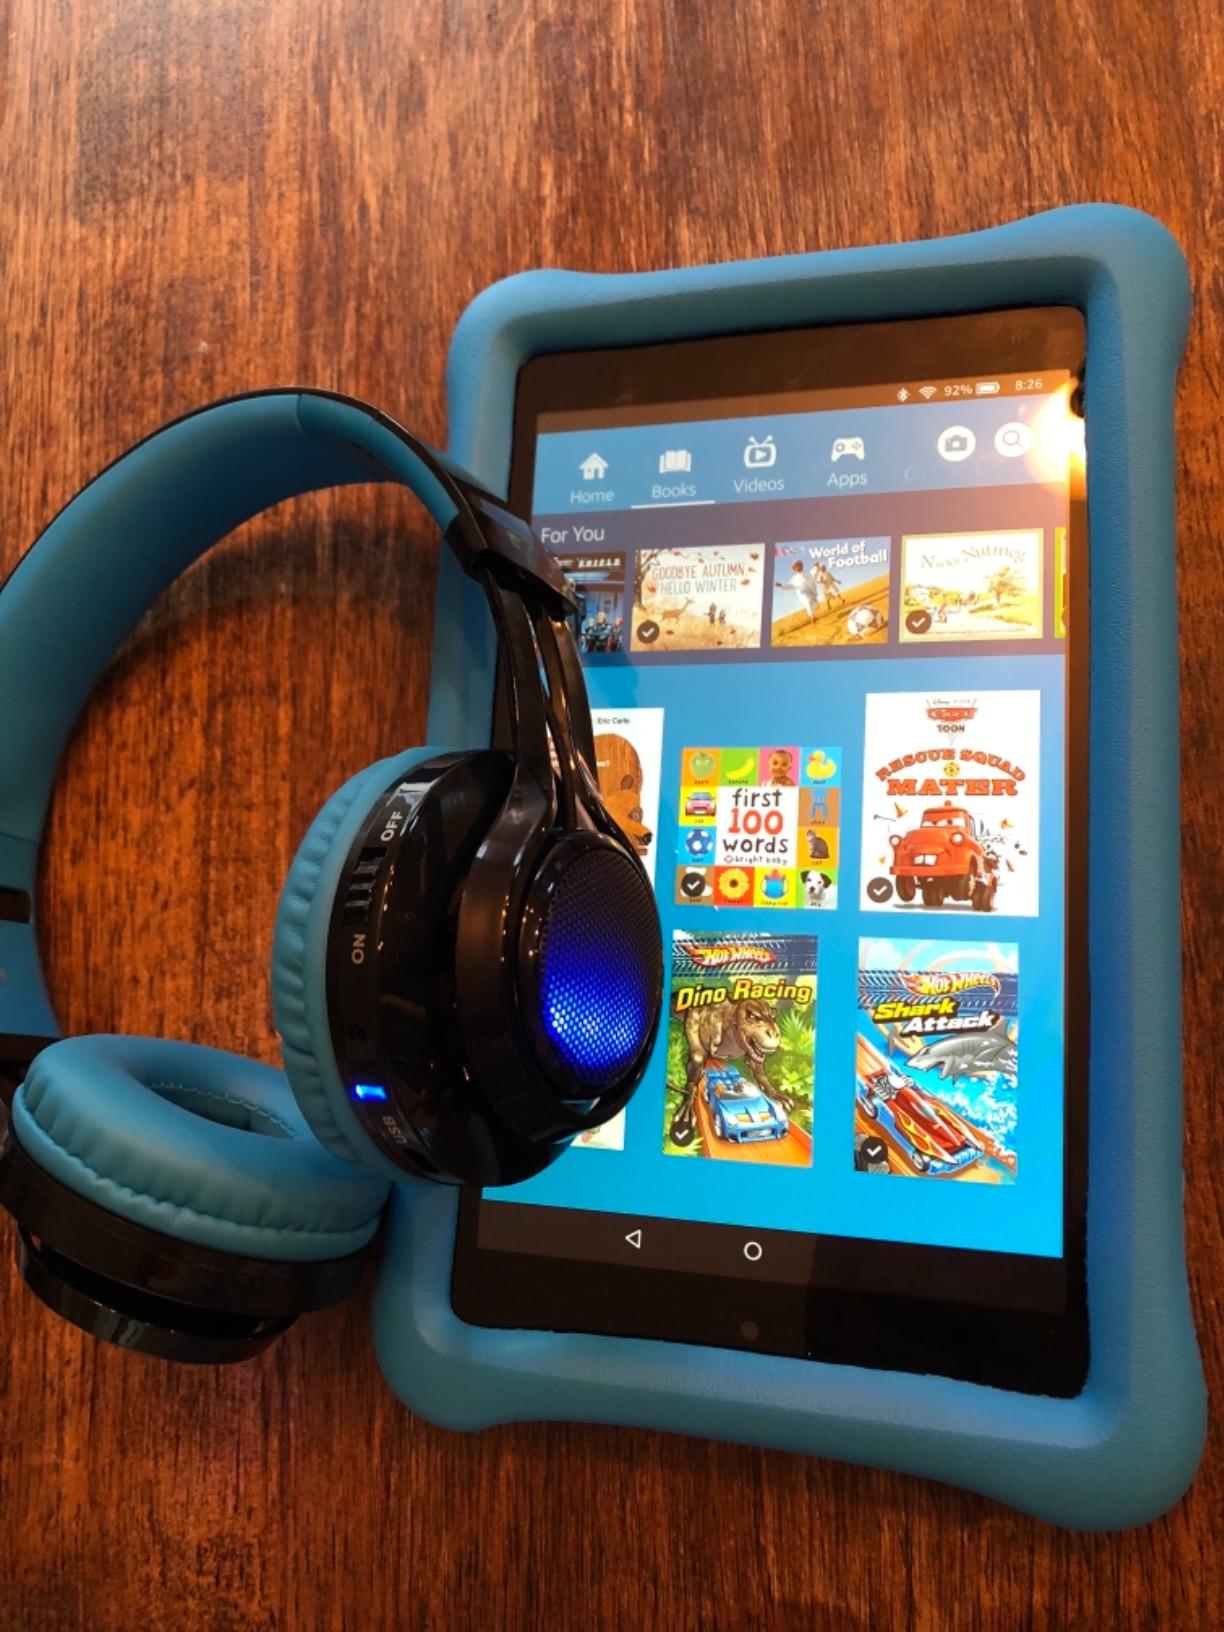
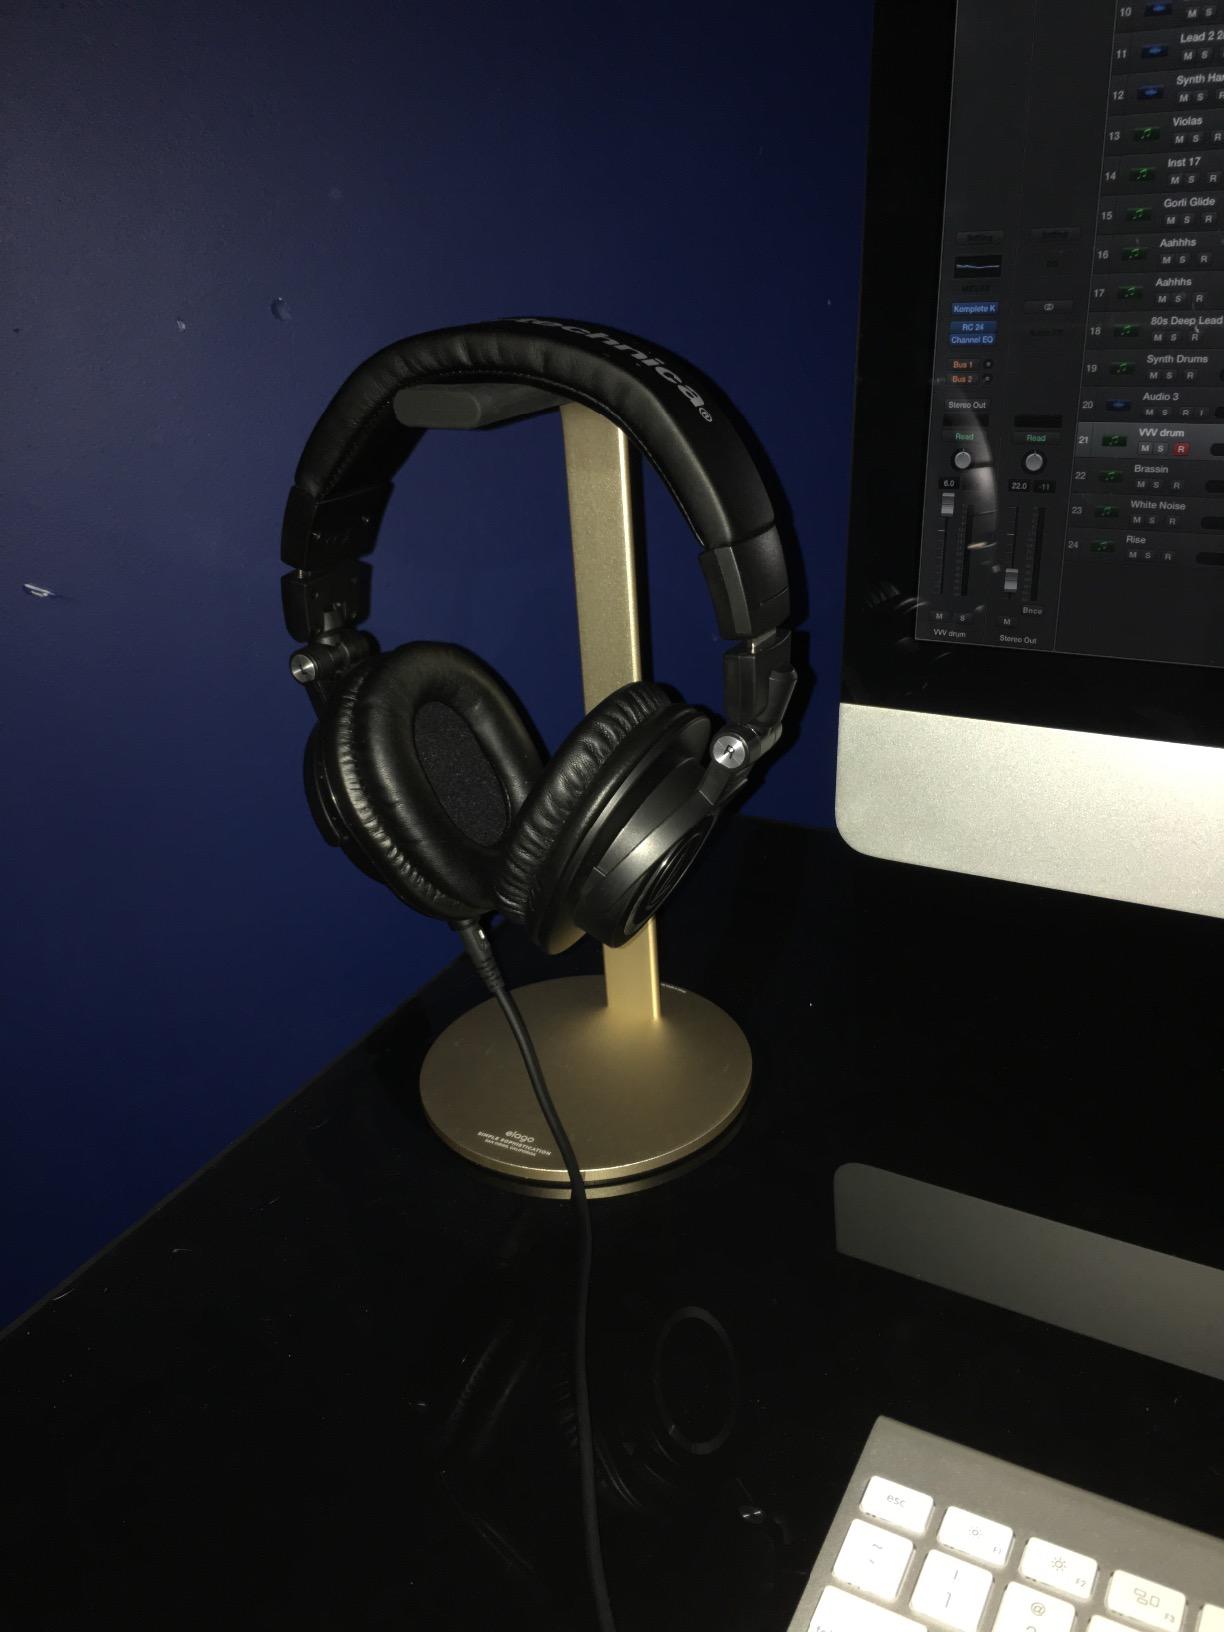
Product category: headphones
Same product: no